Jolanda de Rover

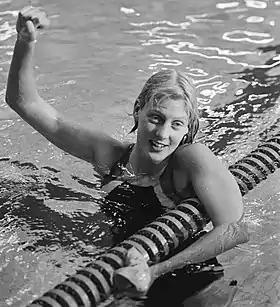
Jolanda de Rover in 1981

De Rover was born in Amstelveen. She is the mother of Kira Toussaint, who qualified for the 2016 Summer Olympics in Rio de Janeiro in the 100 meter backstroke.